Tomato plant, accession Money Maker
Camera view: vertical (180 deg); turntable rotation: 210 degrees
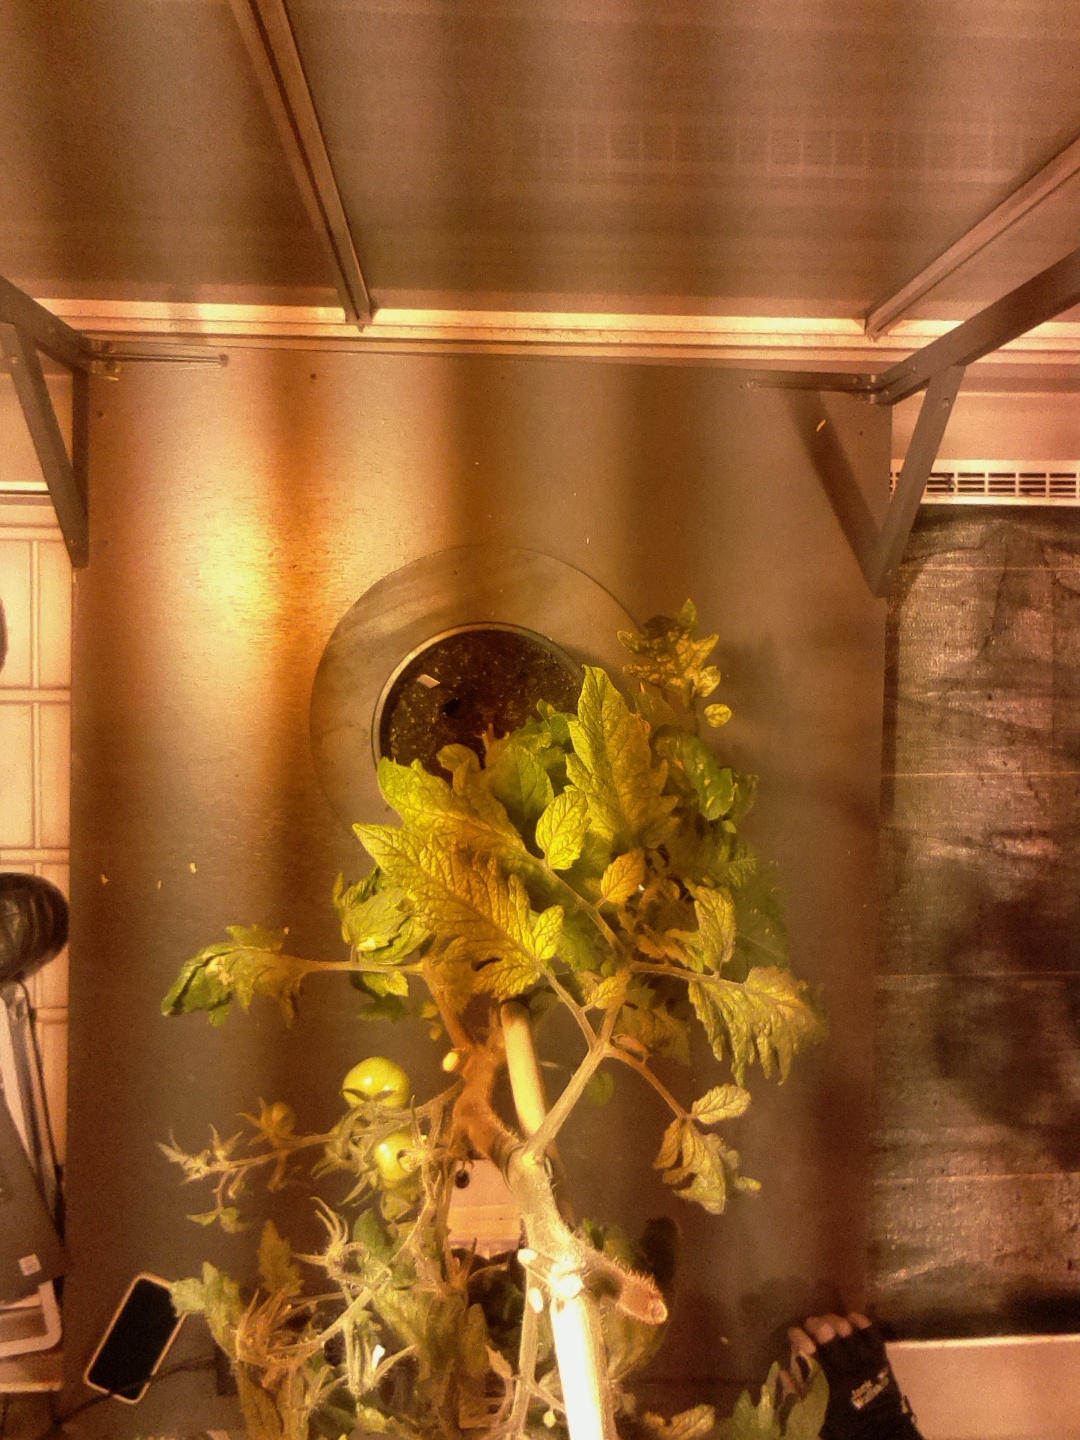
BBCH growth stage 74: 40%-50% of final fruit size